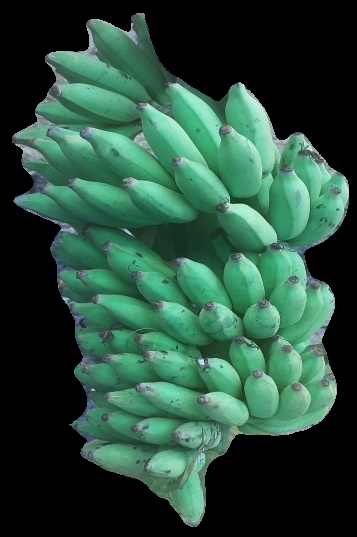
Variety: elakki-bale
Grade: grade2